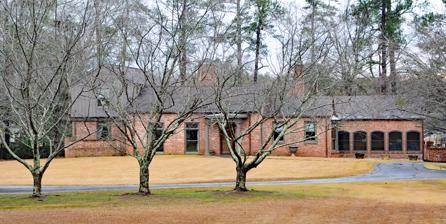
Building: Herman and Allene Shaver House
Country: United States of America
Year built: 1936
Historic house in Georgia, United States United States historic place Herman and Allene Shaver House U.S. National Register of Historic Places Show map of Georgia Show map of the United States Location 1421 Monticello Hwy., Wayside, Georgia Coordinates 33°03′35″N 83°36′19″W / 33.059608°N 83.605185°W / 33.059608; -83.605185 Area 3.22 acres (1.30 ha) Architect Ellamae Ellis League Architectural style Rustic NRHP reference No. 13000813 Added to NRHP October 9, 2013 The Herman and Allene Shaver House in Wayside, Georgia was built in 1936 and was listed on the National Register of Historic Places in 2013.  It was designed by architect Ellamae Ellis League . It is a one-story U-shaped Rustic -style brick house with a two-story bedroom wing.  Its largest room is the double-height living room whose ceiling is supported by hewn king-post trusses.  Rustic aspects of the interior include exposed brick walls, hewn beams, cast-iron and wrought-iron fittings, and cypress paneling. The building was modified in the 1990s by enclosure of the arcaded loggia and other changes. It was deemed significant for the 1936 house's Rustic architecture, unusual in Georgia, "in the tradition of Frederick Law Olmsted , Calvert Vaux , and H. H. Richardson , who were inspired by the landscape and used natural forms and materials to replace expected architectural details." Ellamae Ellis League also designed the property's one-story, two-room, brick guest cottage.  The cottage, a historic pumphouse, and entrance gate posts are considered to be contributing resources in the NRHP listing.  A two-car garage, a swimming pool, and a brick barbecue which were added in the 1990s remodelling were deemed non-contributing. Photos Guest cottage Front gate References